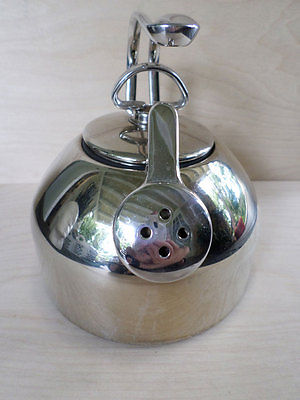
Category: kettle